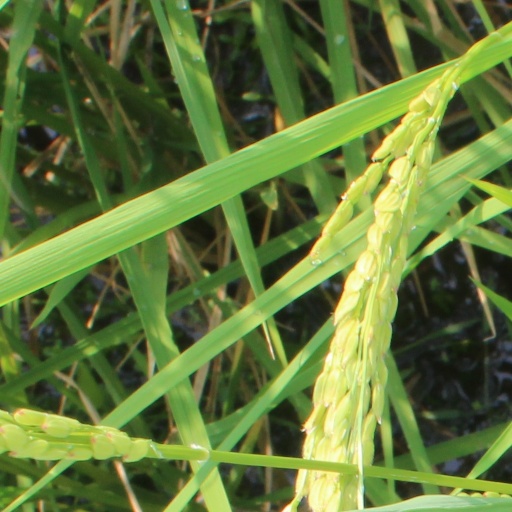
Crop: rice